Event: Ecuador Earthquake
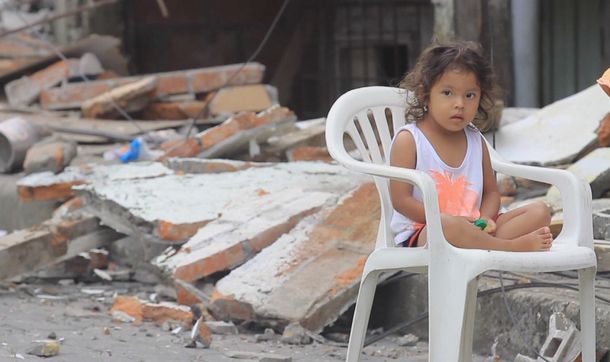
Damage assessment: damage